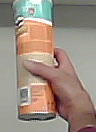
Product: pringles_paprika